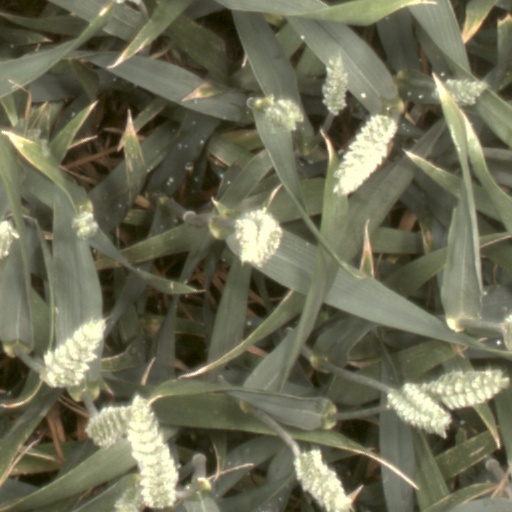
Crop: wheat